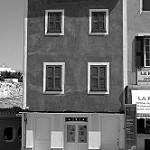
Label: B & W